Johann van Zyl

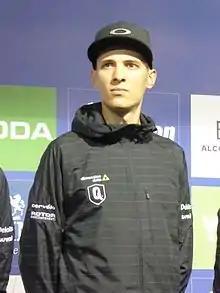
Van Zyl in 2016

Johann van Zyl (born 2 February 1991) is a South African former racing cyclist, who rode professionally between 2013 and 2020 for , and . He rode at the 2013 UCI Road World Championships, and was named in the start list for the 2015 Vuelta a España and the 2016 Giro d'Italia.